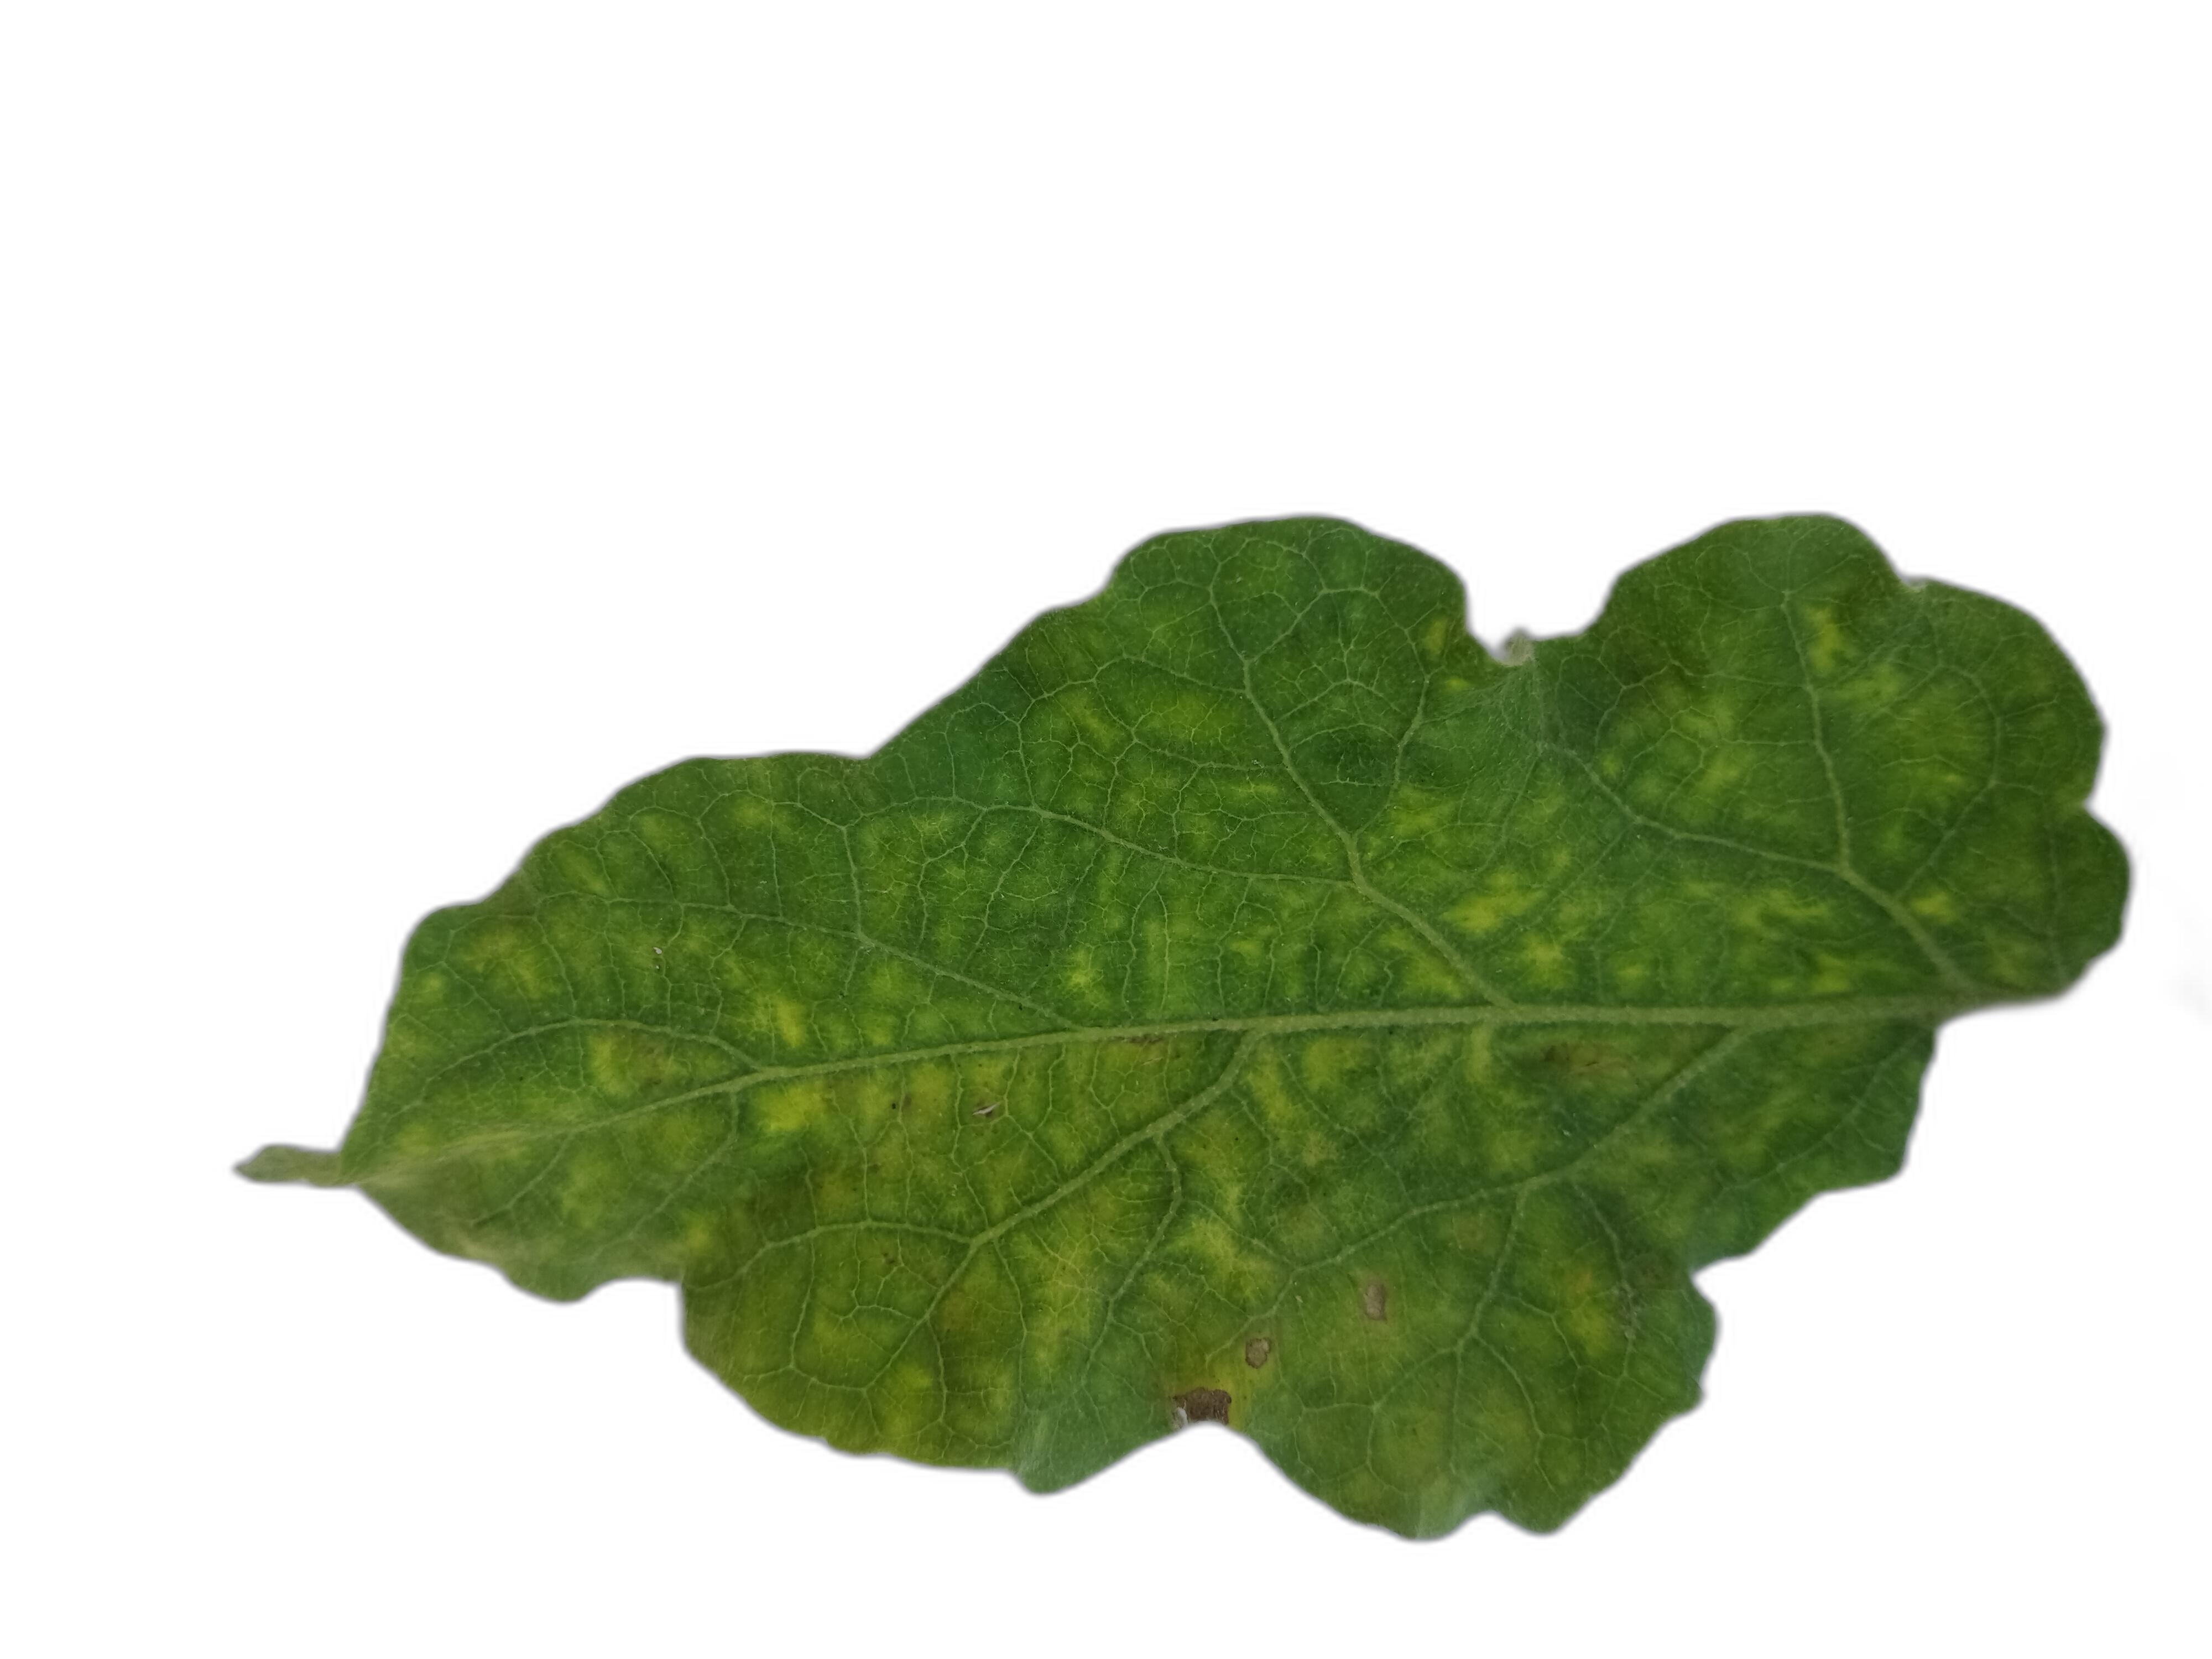
Label: Healthy Leaf